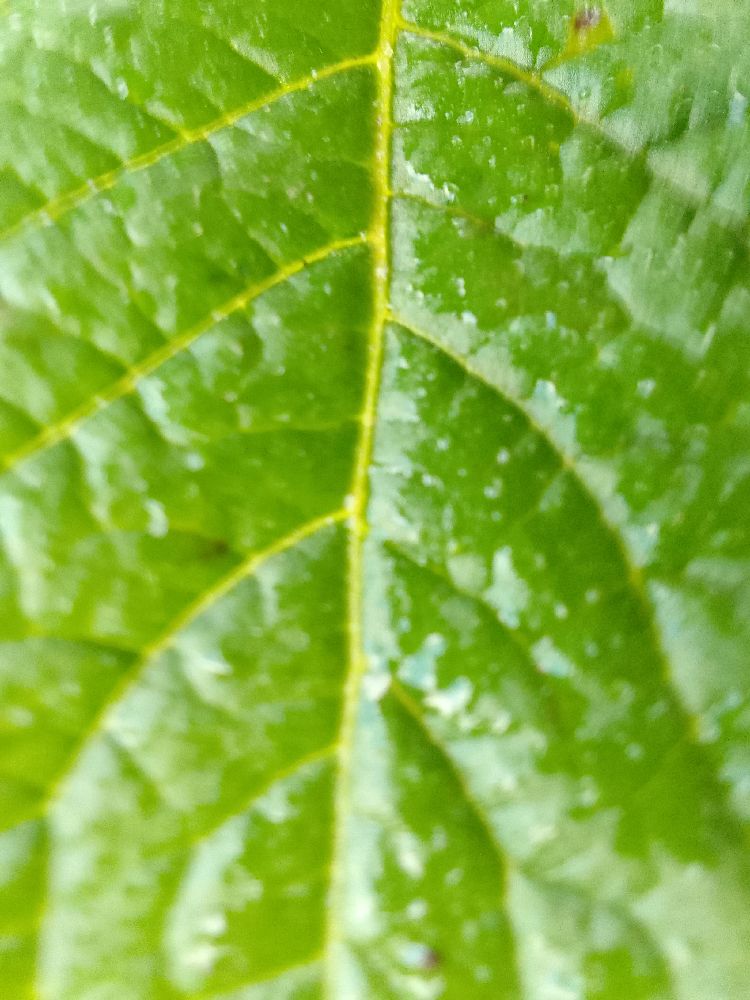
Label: Healthy